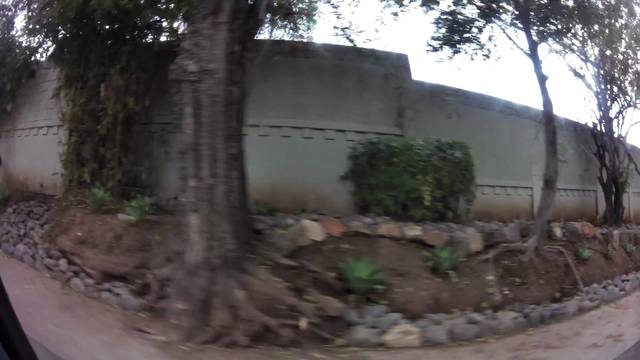
Region: Honduras
Coordinates: 14.079, -87.177